Gruda (tribe)

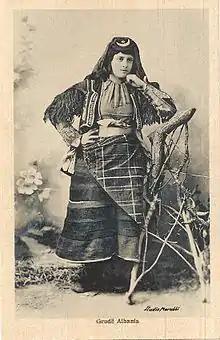
Woman photographed by Marubi.

Gruda is an Albanian historical tribal region within Montenegro, along the mountainous border with Albania, east of Podgorica. It borders to the historical tribal regions of Hoti and Kelmendi to the south and east (in Southern Montenegro and Northern Albania), and Slavic regions to the north.